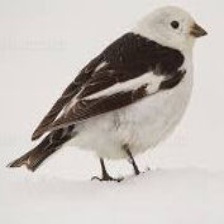
Species: MCKAYS BUNTING
Scientific name: PLECTROPHENAX HYPERBOREUS
ImageNet parent category: indigo_bunting